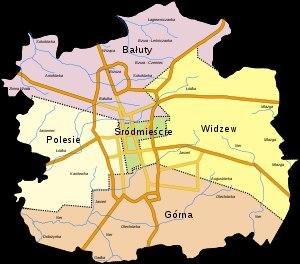
La Ner est une rivière de Pologne, un affluent de la rive droite de la Warta, donc un sous-affluent de l'Oder.